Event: Nepal Earthquake
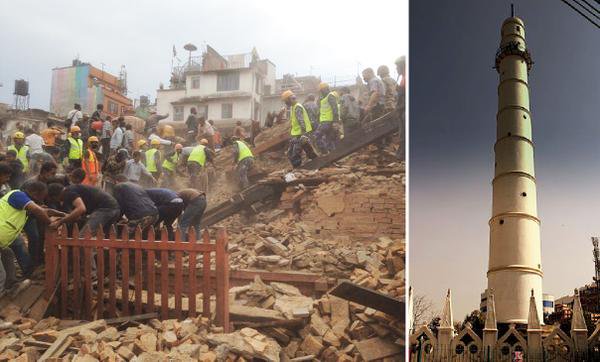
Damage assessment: damage